Too Tall Hall

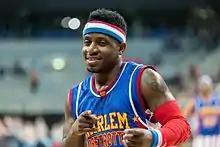
Jonte Hall as "Too Tall" in March 2017 with the Harlem Globetrotters in Mannheim Germany

Jonte "Too Tall" Hall (born July 2, 1982) is an American basketball player for the Harlem Globetrotters. At and , he is one of the smallest players in Globetrotter history.